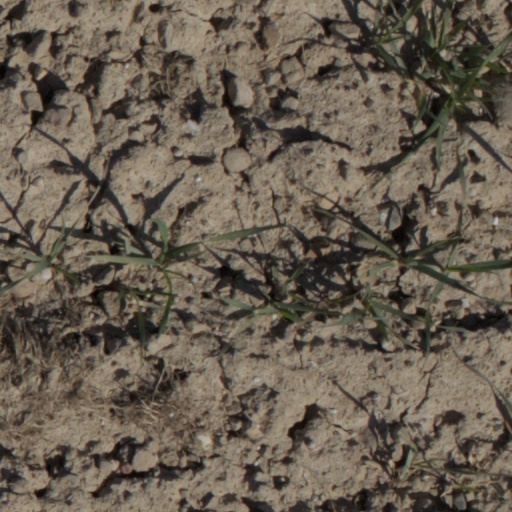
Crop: wheat